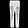
Label: Trouser